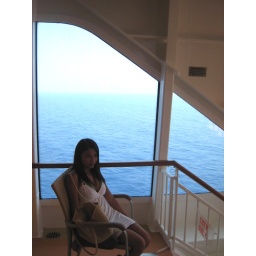
cat in chair